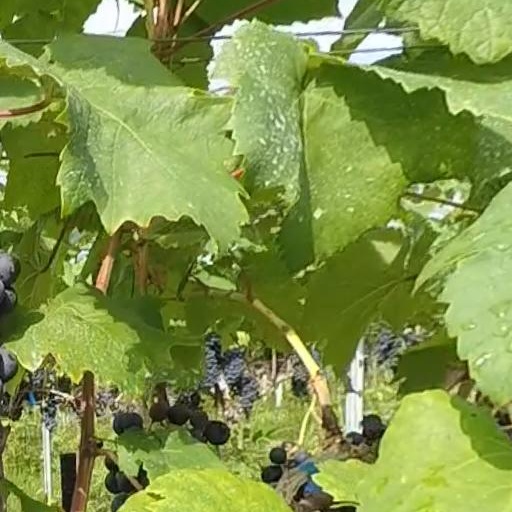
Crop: grape